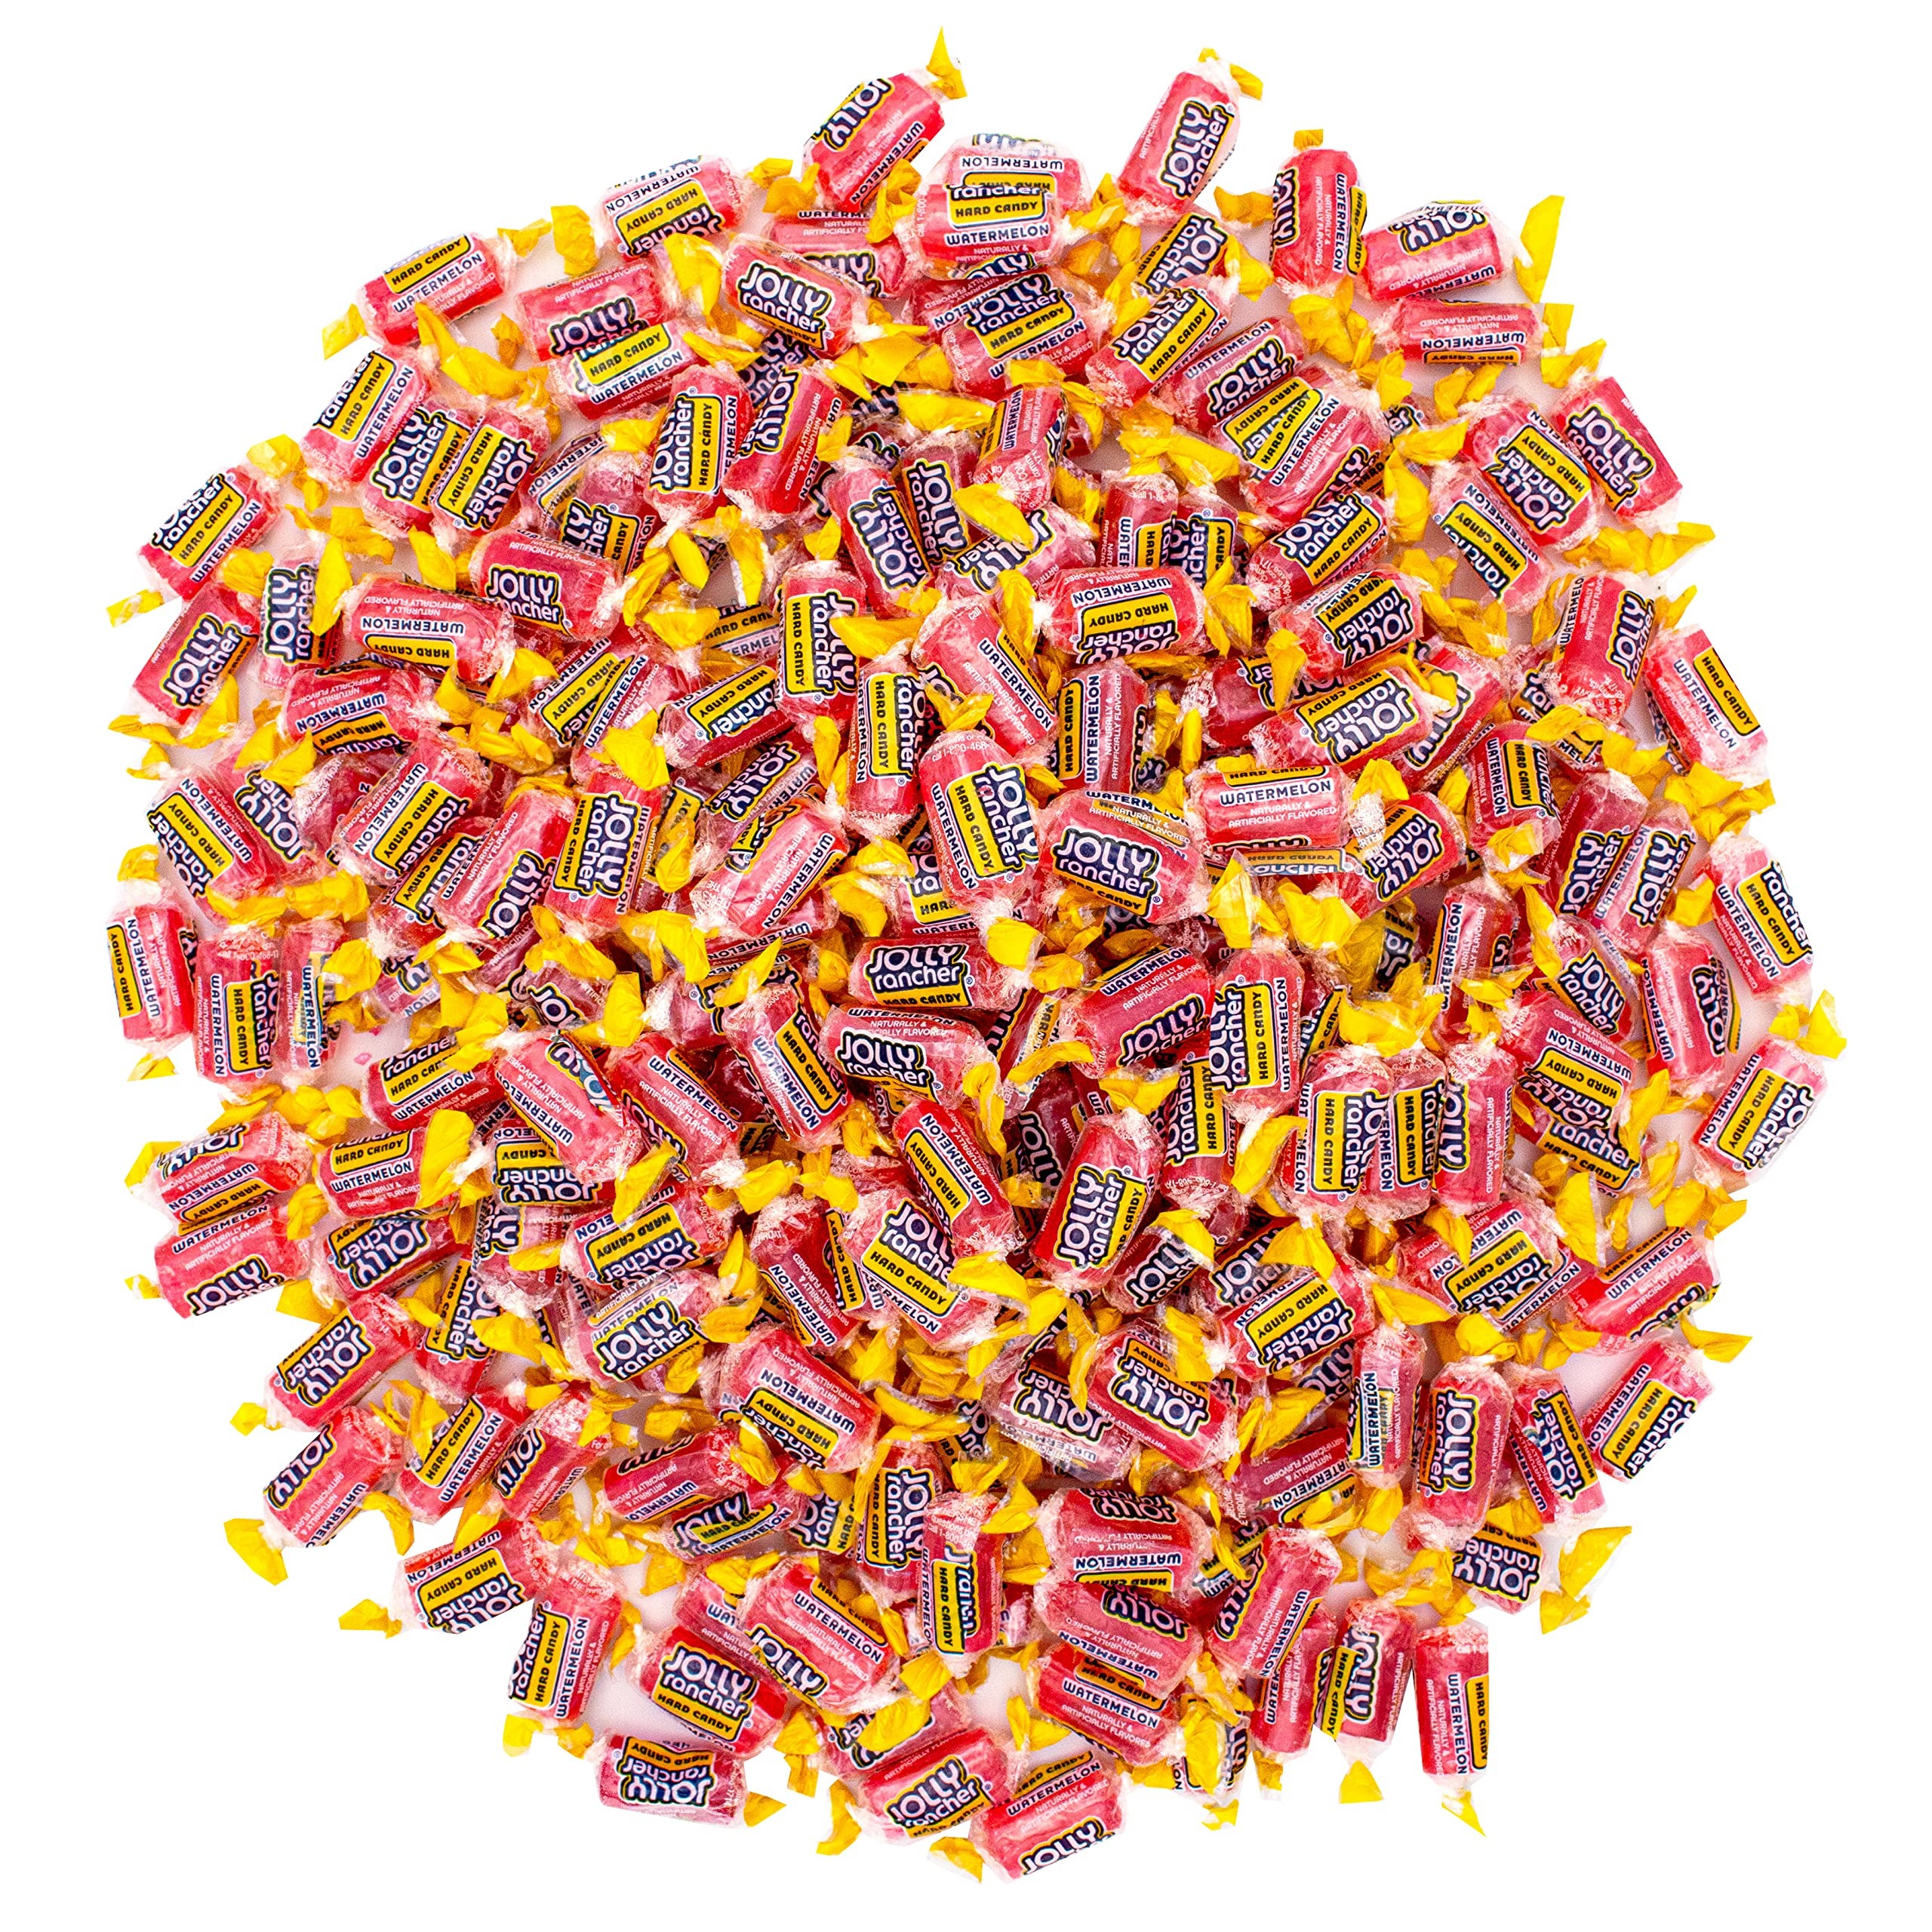
Item Name: Jolly Rancher Watermelon Hard Candy, Individually Wrapped, Bulk Candy Bag - 1 Pound (16 oz)
Bullet Point 1: Watermelon Flavor: Individually Wrapped Hard Candy in Bulk Bag
Bullet Point 2: 1 Pound Bag Contains 16 Ounces of Fat-Free Candy
Bullet Point 3: Perfect for Parties, Weddings, Baby Showers, and More
Bullet Point 4: Modern Style Hard Candy in a Clear Plastic Bag
Bullet Point 5: Made by Yummyland Candy Company
Product Description: Jolly Rancher Hard Candy Watermelon Flavor, Individually Wrapped, Bulk Candy Bag - 1 Pound (16 oz). These Long-lasting hard candies will be loved by adults and kids of all ages. You can take it with you on the go, to work, or on snack breaks. Jolly Rancher candies are perfect for adding pop to your favorite recipes. Try crumbling and sprinkling them onto cookies, cakes, and other baked delights. Each hard candy contains a sweet mouth-watering taste with a dash of tanginess of the watermelon flavor. Great for any occasion: Birthday Parties, Holidays, Sweet Tables, Kids Parties, Weddings, Graduation Parties, Baby Showers, Movie & Game Nights, Candy Bowls, and Office Treats. Dimensions: 8in x 12in x 2in. Made in Canada. Zip lock stand-up pouch bag for easy storage. This product has been repackaged by Yummyland (private label brand), which is not affiliated with the original manufacturer or manufacturers of the repackaged products.
Value: 16.0
Unit: Ounce

Price: 19.99